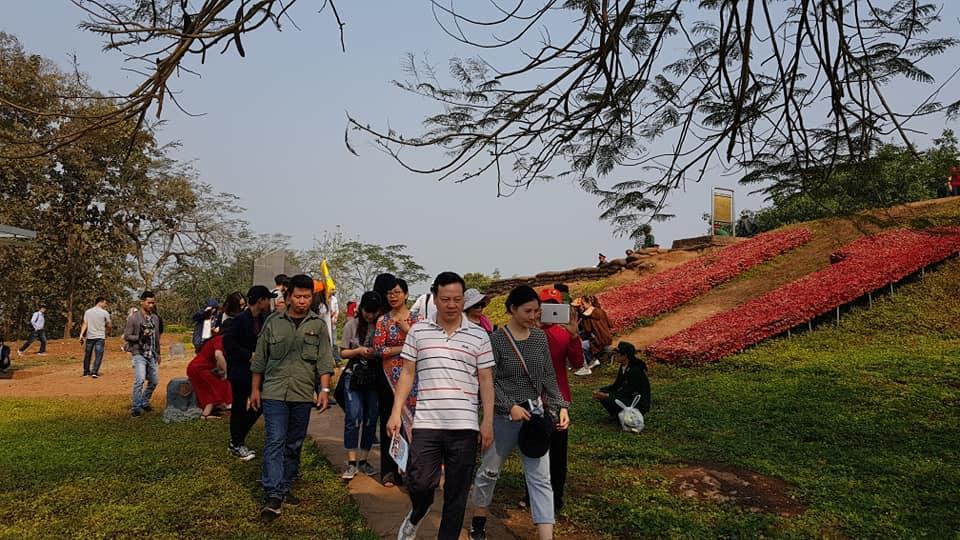
người đàn ông mặc áo trắng đang đi ở phía trước tiên của đoàn